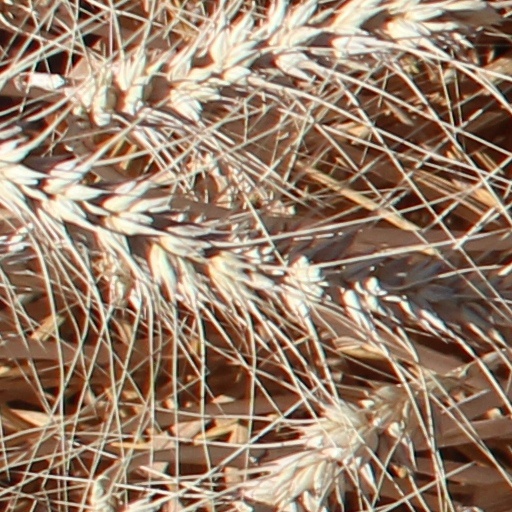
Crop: wheat